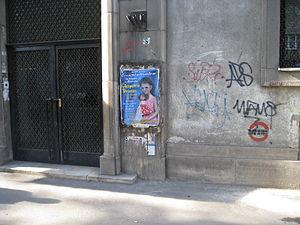
Cleopatra Stratan, née le 6 octobre 2002 à Chișinău, est une chanteuse moldave, dont le premier album est sorti alors qu'elle avait trois ans.